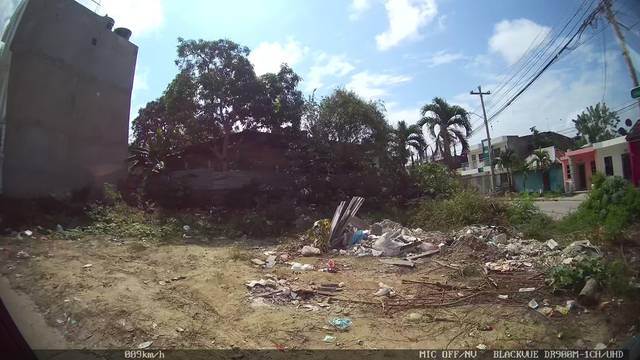
Region: Colombia
Coordinates: 9.292, -75.398